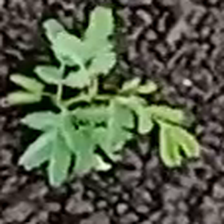
Weed species: Dwarf_cassia_(Chamaecrista pumila)